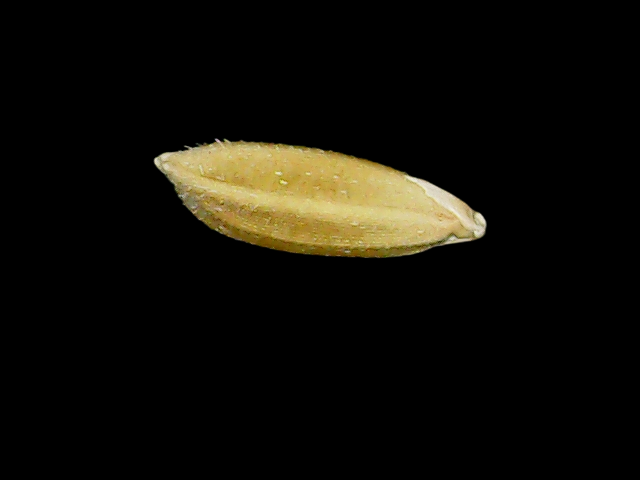
Rice variety: Bd95